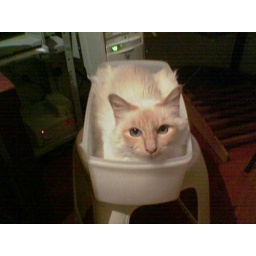
cat in a box